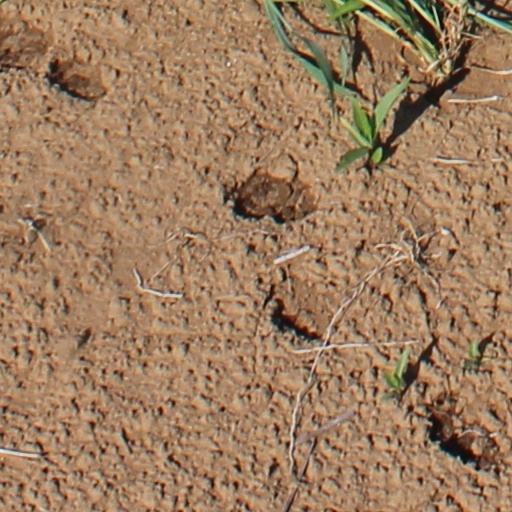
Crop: wheat